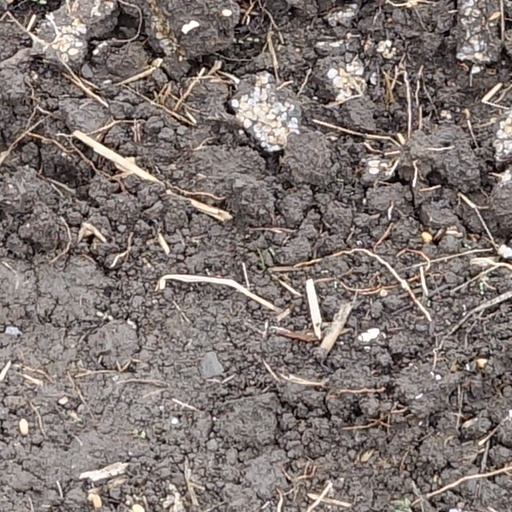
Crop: wheat